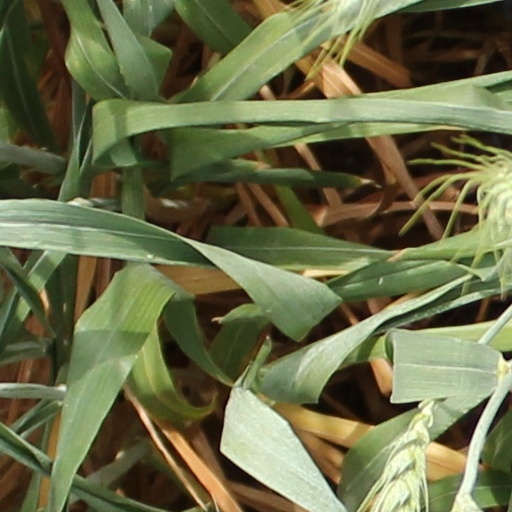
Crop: wheat